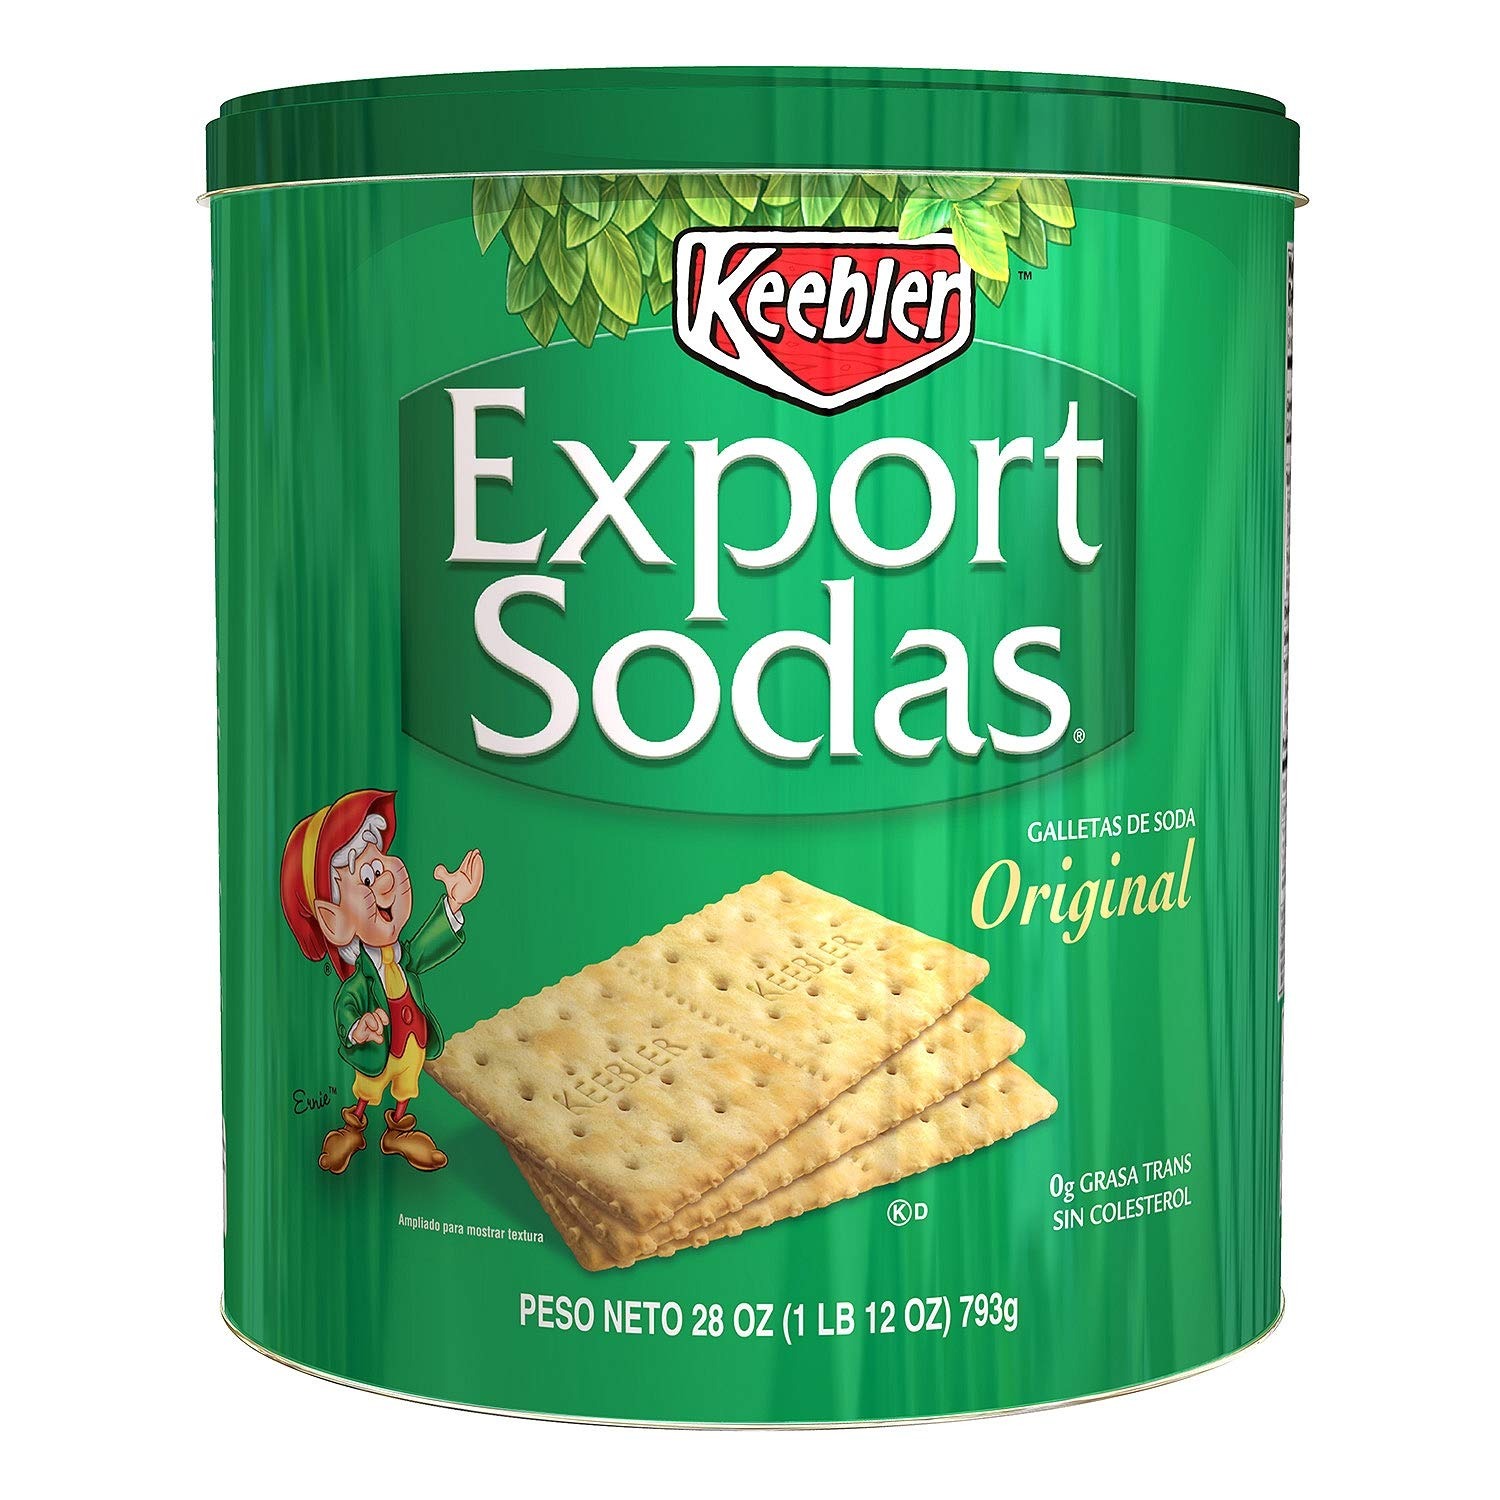
Item Name: Keebler Export Sodas Crackers, 28 Oz 12 Pack
Bullet Point: Pack of 12 new
Product Description: pack of 12 new
Value: 336.0
Unit: Ounce

Price: 9.49